Arts of Iran

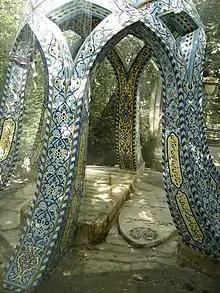
Iran is filled with tombs of poets and musicians, such as this one belonging to Rahi Mo'ayeri.

While many have also been written in prose, Iranian poetry is seen as particularly prominent in Persian history. The literature of Iran's direct and recently lost territories in the Caucasus (most notably Azerbaijan), as well as Turkey and indirectly the Mughal Empire developed under its influence.